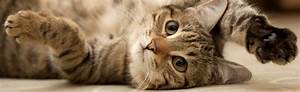
Label: cat